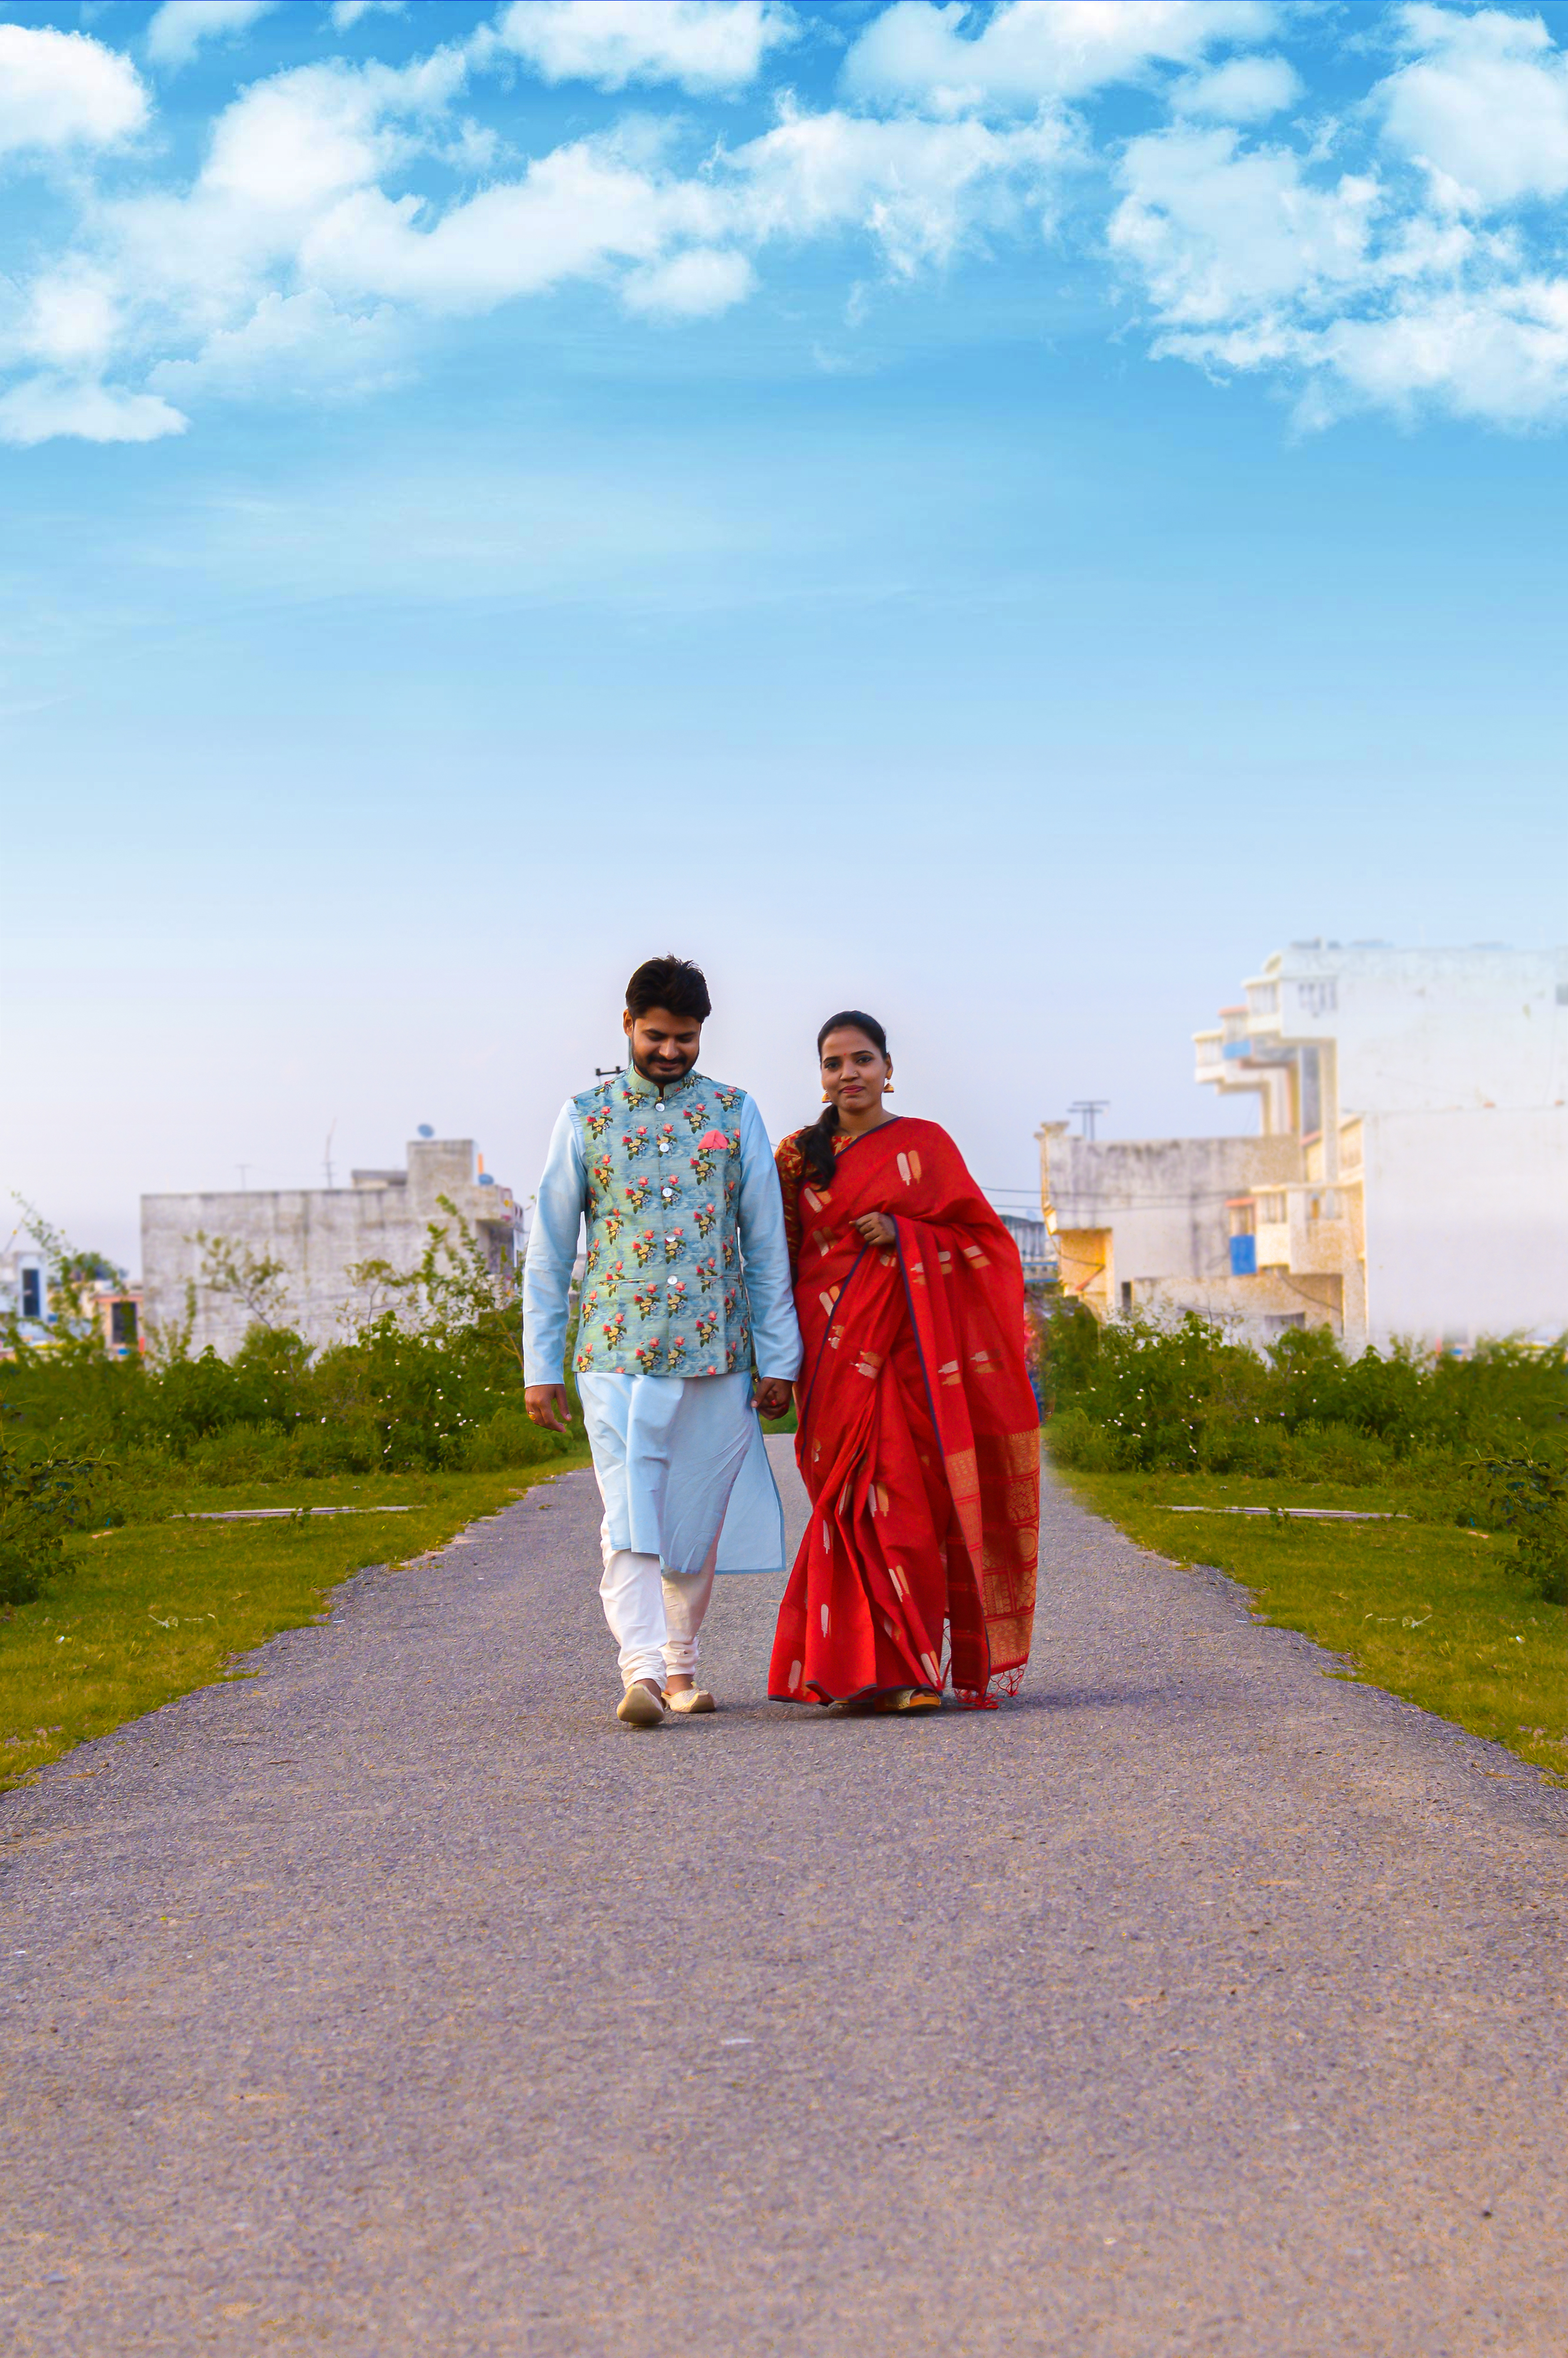
Vikas, Jyoti, pre wedding, India Wedding, indian couple, Love images, engagement pics, pre wedding shoot, india, pre wedding couple, red, sky, tourism, outerwear, vacation, dress, temple, photography, walking, leisure, travel